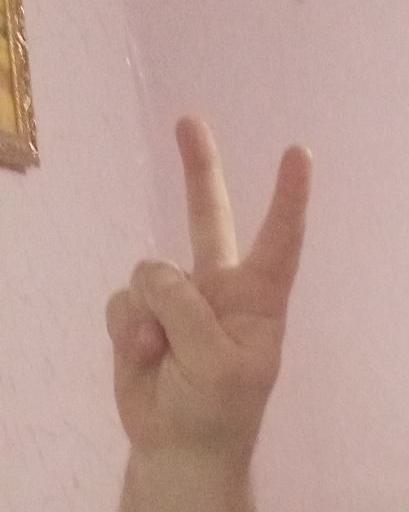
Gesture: peace